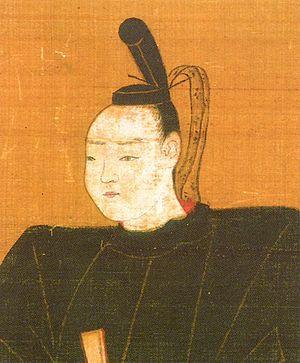
Le clan Horio était une famille de daimyos de l'époque d'Edo.
Horio Tadaharu est un tozama daimyo de l'époque d'Edo. Son père est Horio Tadauji et son grand-père Horio Yoshiharu. Il est le premier et dernier daimyo du clan Horio à diriger le domaine de Matsue, puisque son père avait pour fief le château de Gassantoda et que son grand-père était régent.